Blainville, Quebec

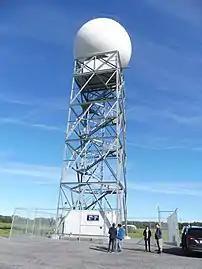
Blainville radar part of the Canadian weather radar network commissioned in 2018.

In the 2021 Census of Population conducted by Statistics Canada, Blainville had a population of living in of its total private dwellings, a change of from its 2016 population of . With a land area of , it had a population density of in 2021. Over 8% of residents are under 15, whereas 67% are between 15 and 64 and 15% are over 65.